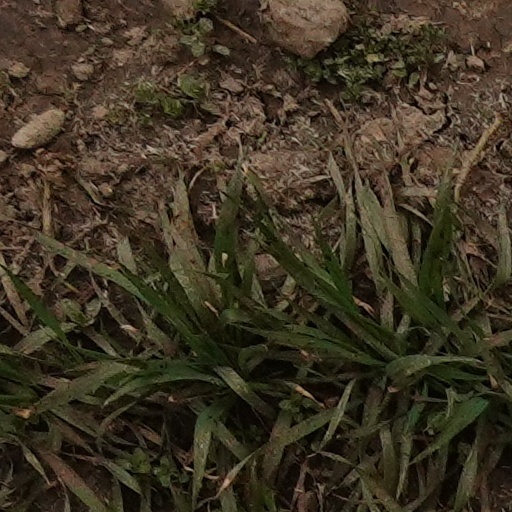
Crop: wheat